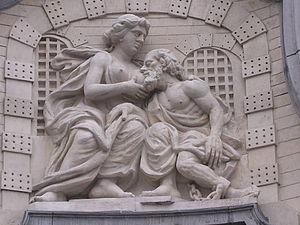
Charité romaine est le nom traditionnel d'une scène exemplaire : une jeune fille, Péro, allaite secrètement en prison son père, Cimon ou Mycon, condamné à mourir de faim. Péro obtient la permission de visiter son père, mais les gardiens s'assurent qu'elle ne lui apporte pas de nourriture. Le vieillard ne mourant pas, l'un des gardiens exerce une surveillance et s'aperçoit que Péro donne le sein à son père. Le préteur et les juges, avertis, décident de libérer le prisonnier. Cette histoire est rapportée, avec des variantes, par divers auteurs anciens, qui la présentent comme un acte exemplaire de piété filiale ; on la trouve dans les Faits et dits mémorables de l'historien romain Valère Maxime, chez Pline l'Ancien, chez Solin, chez Festus, ou encore chez Hygin.